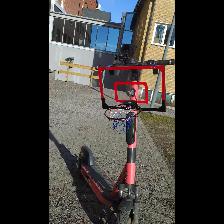
Label: NonHuman